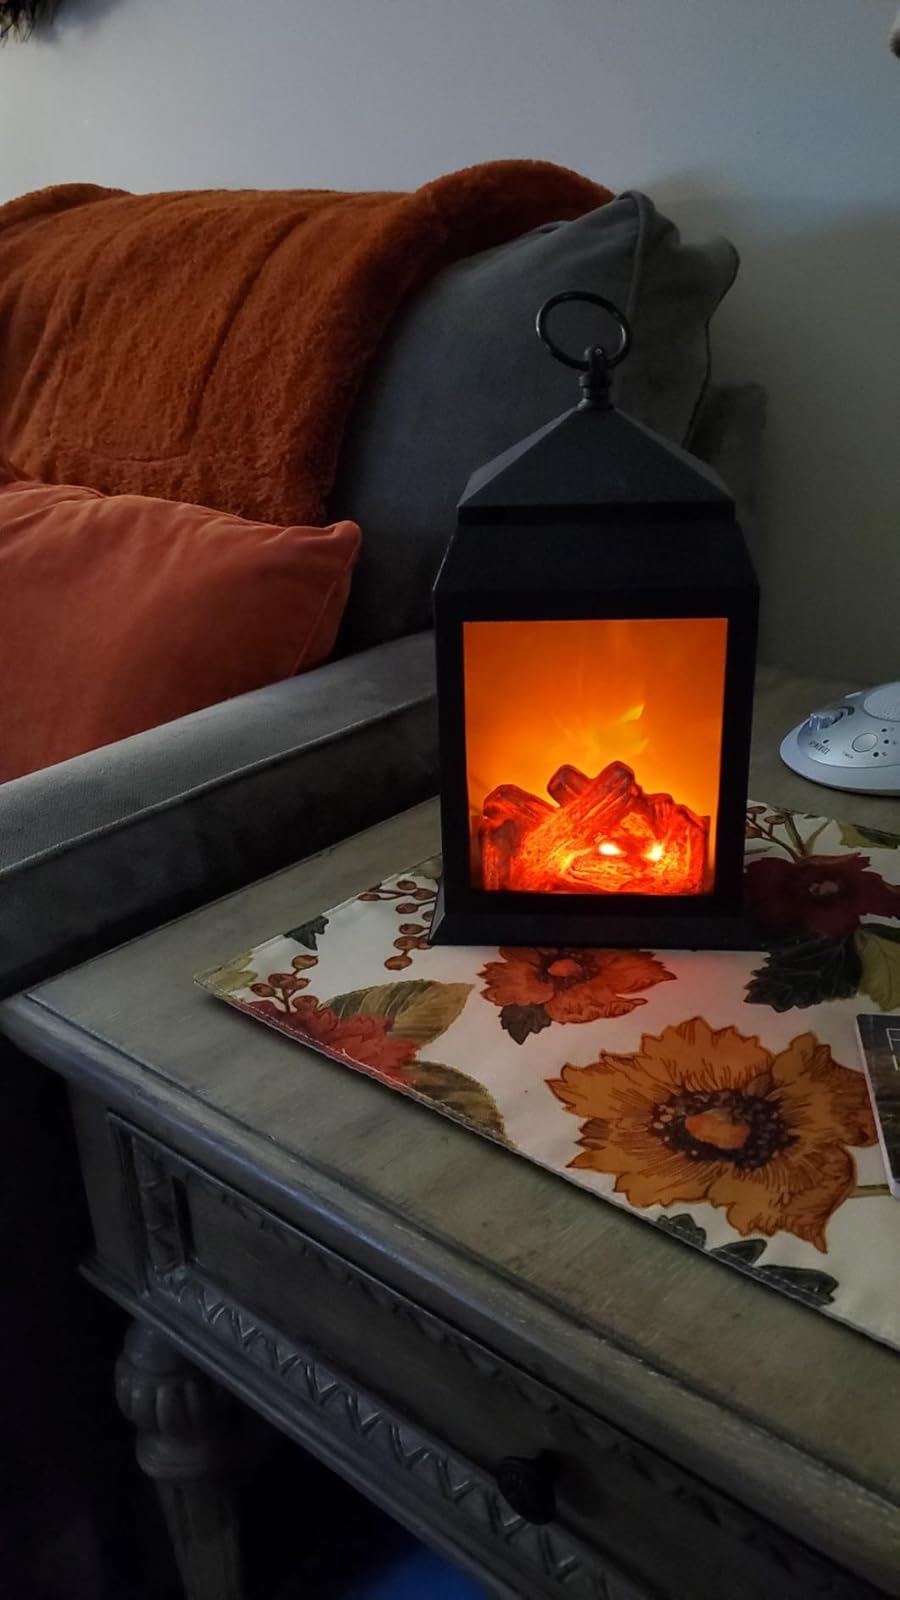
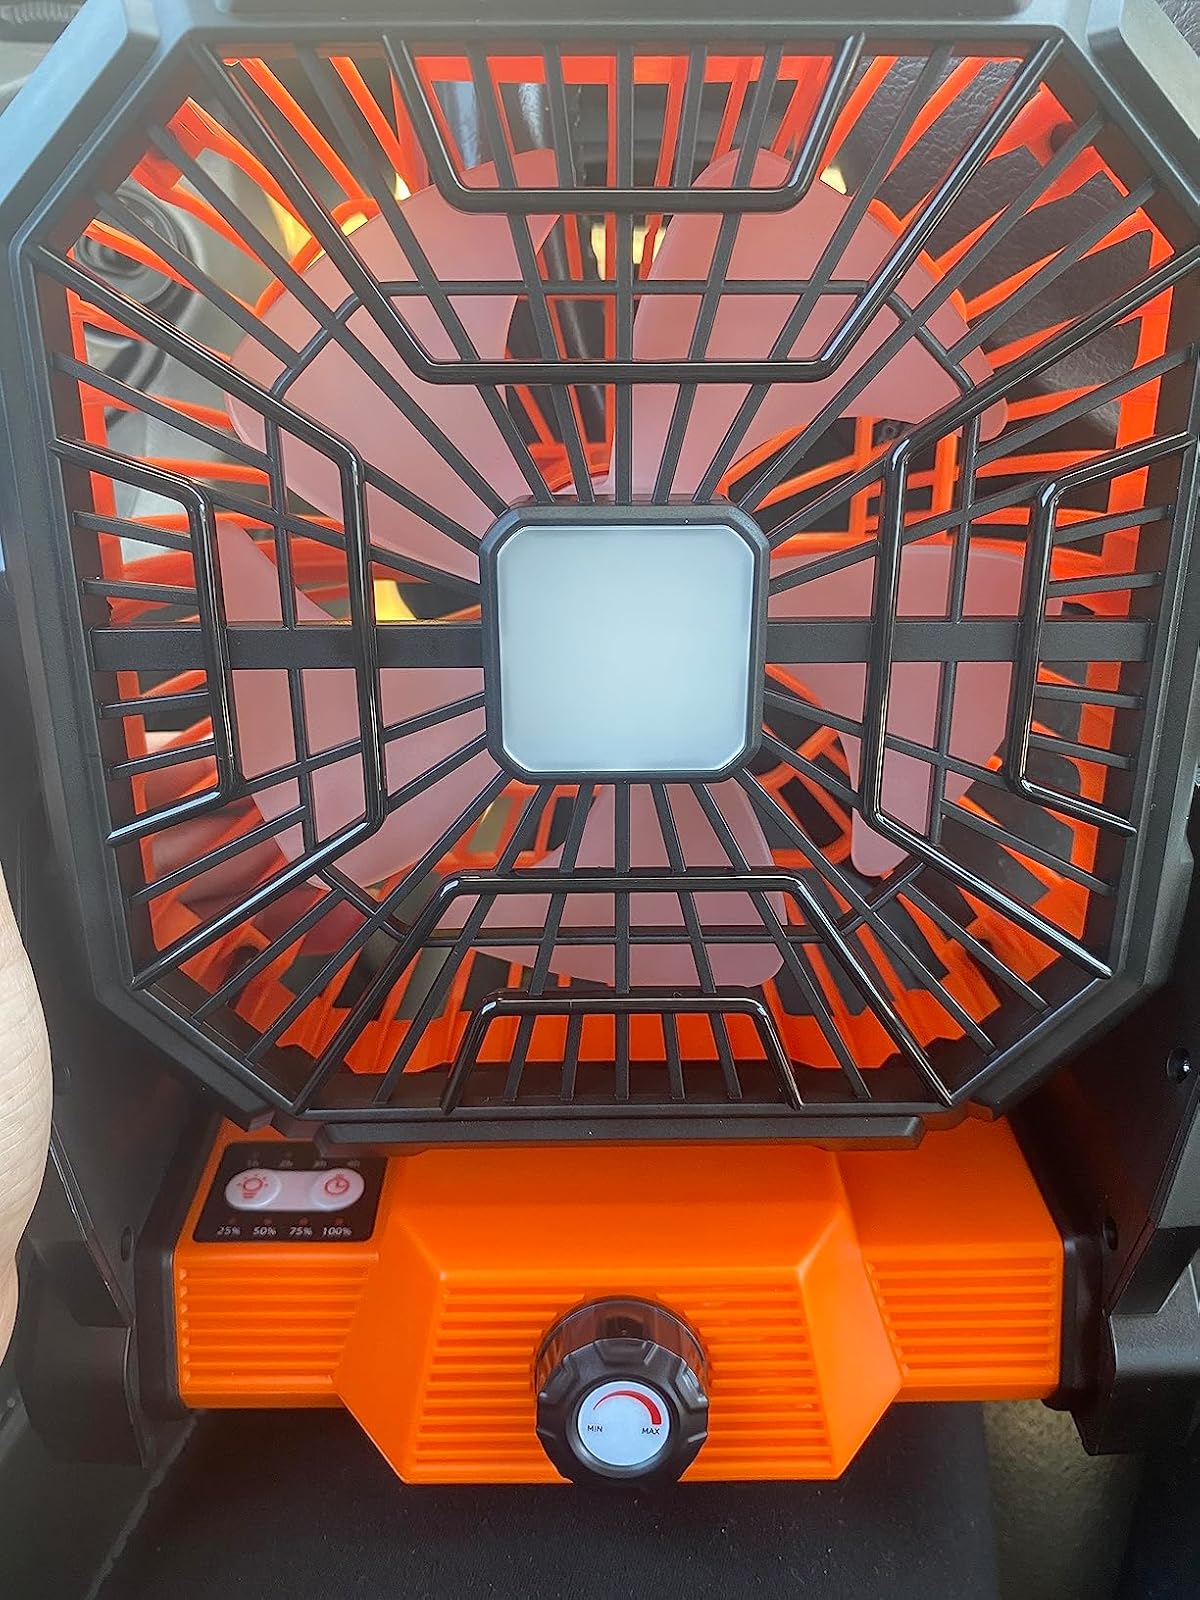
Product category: lantern
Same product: no